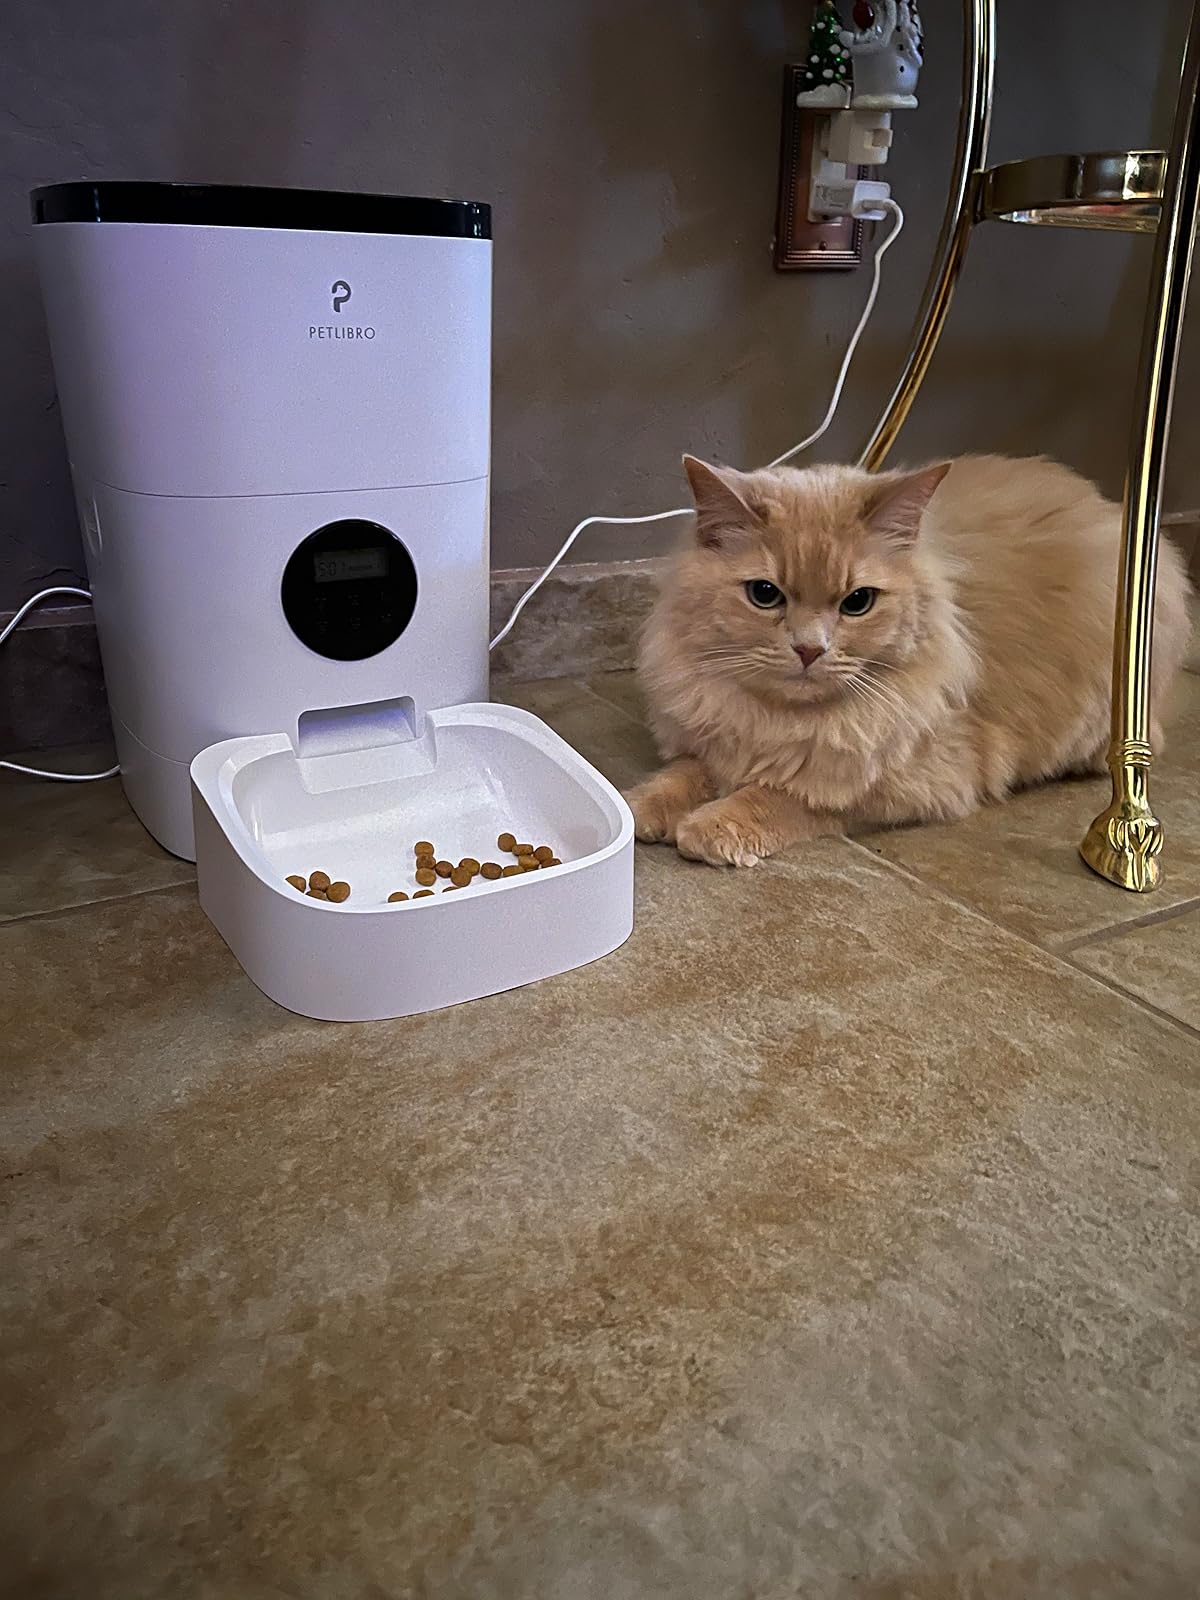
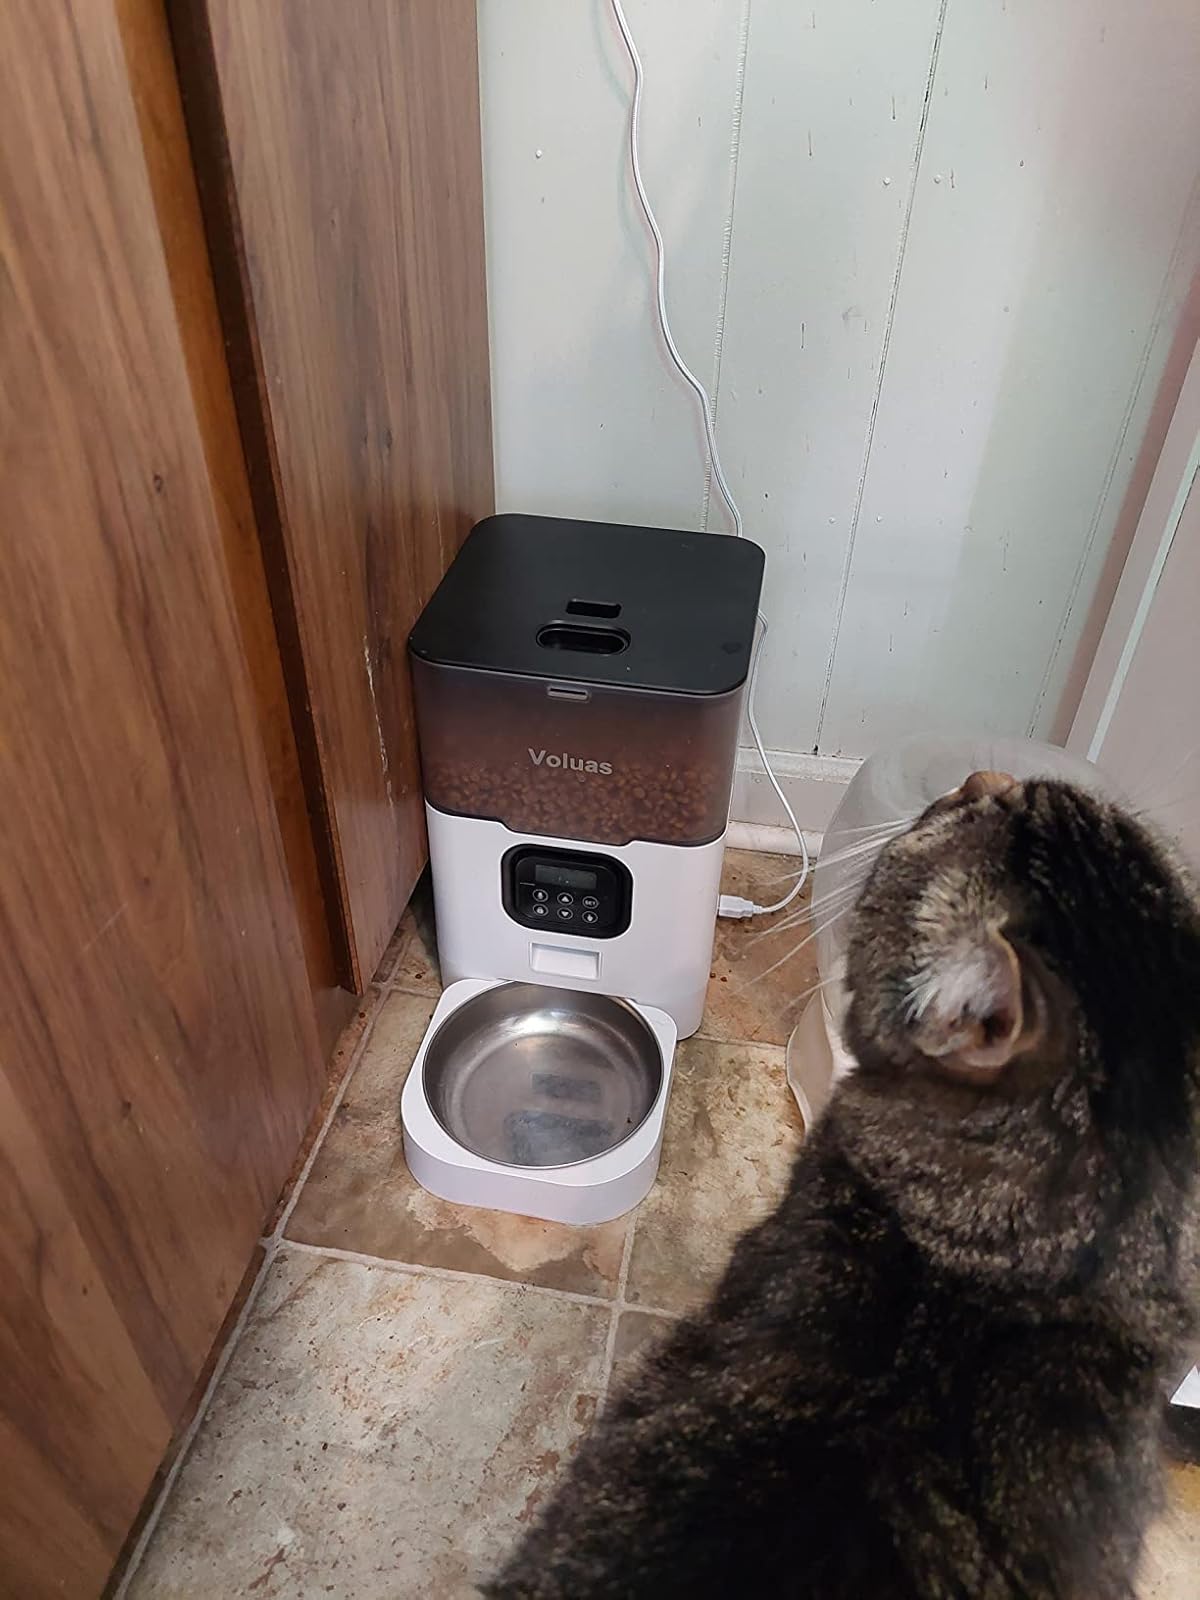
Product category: items_feeder
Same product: no